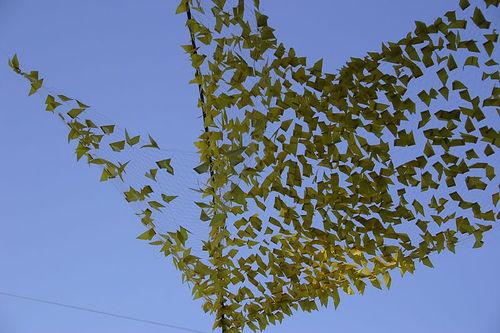
Weather: sun or clear